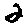
Label: 2